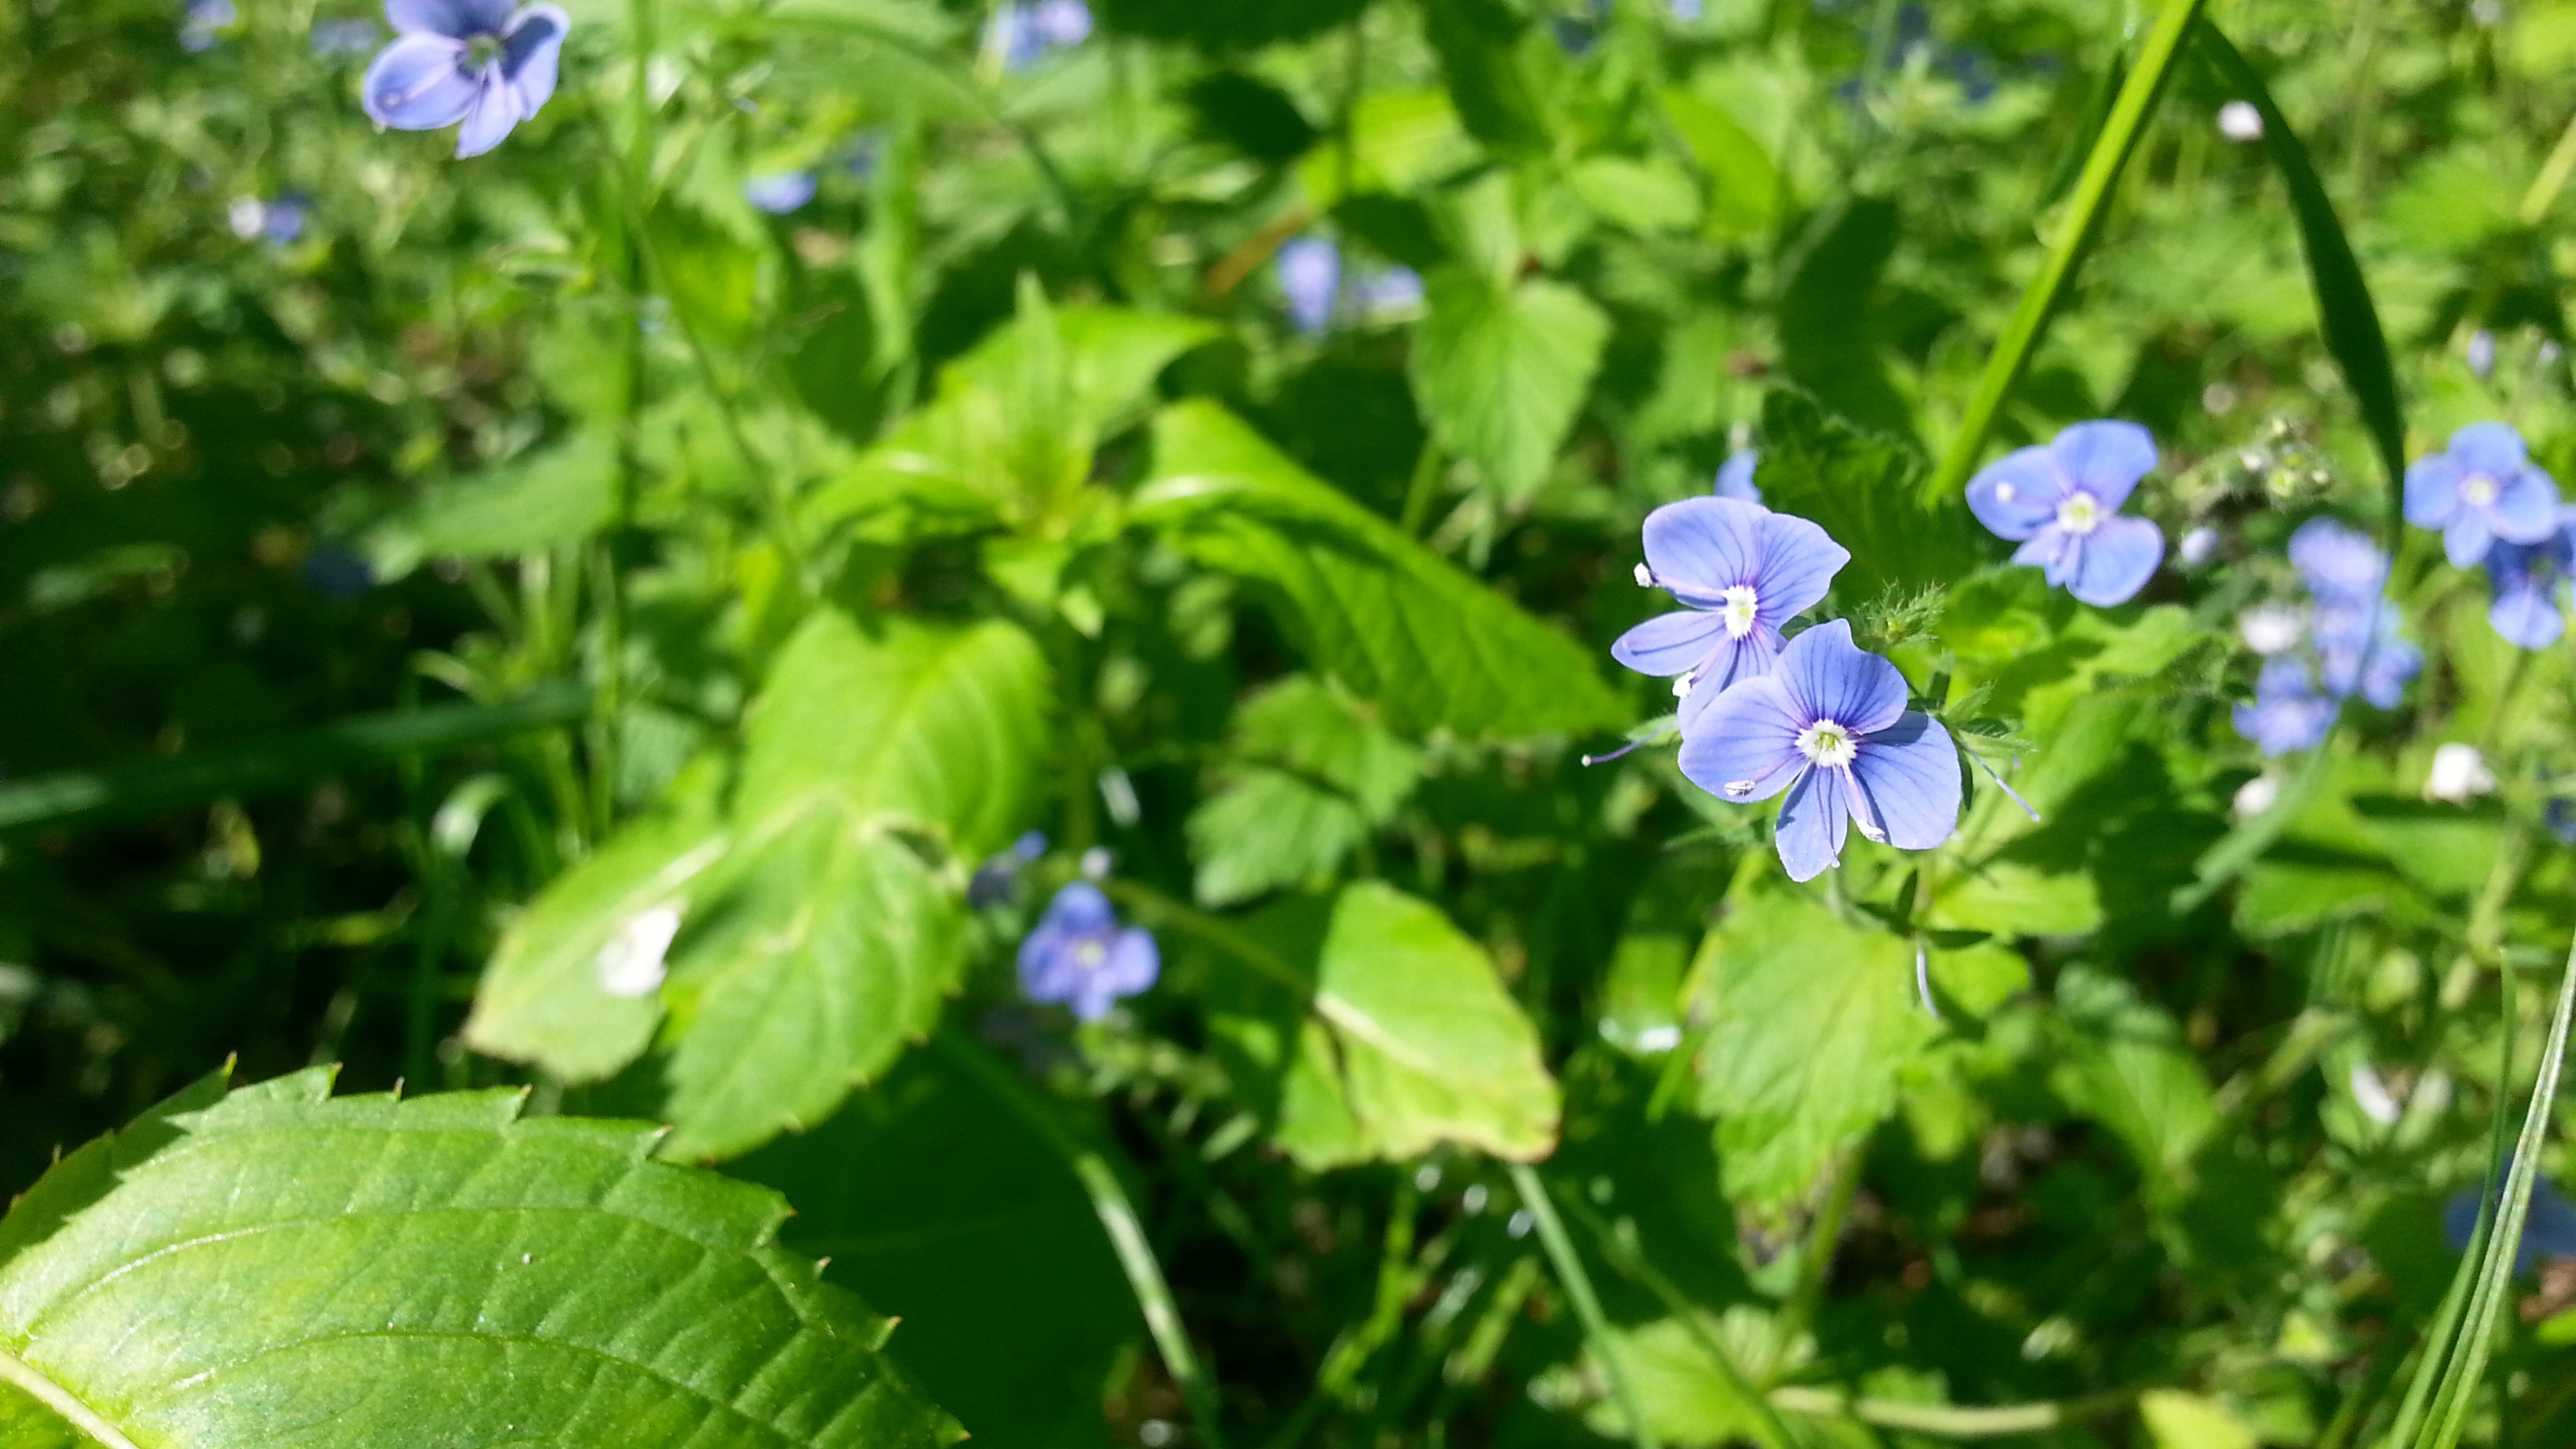
nature, plant, lawn, meadow, flower, spring, herb, garden, flora, wildflower, flowers, flowering plant, annual plant, land plant